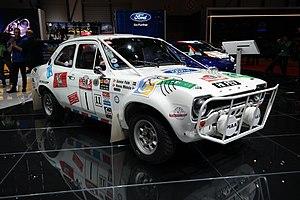
Salon international de l'automobile de Genève 2017